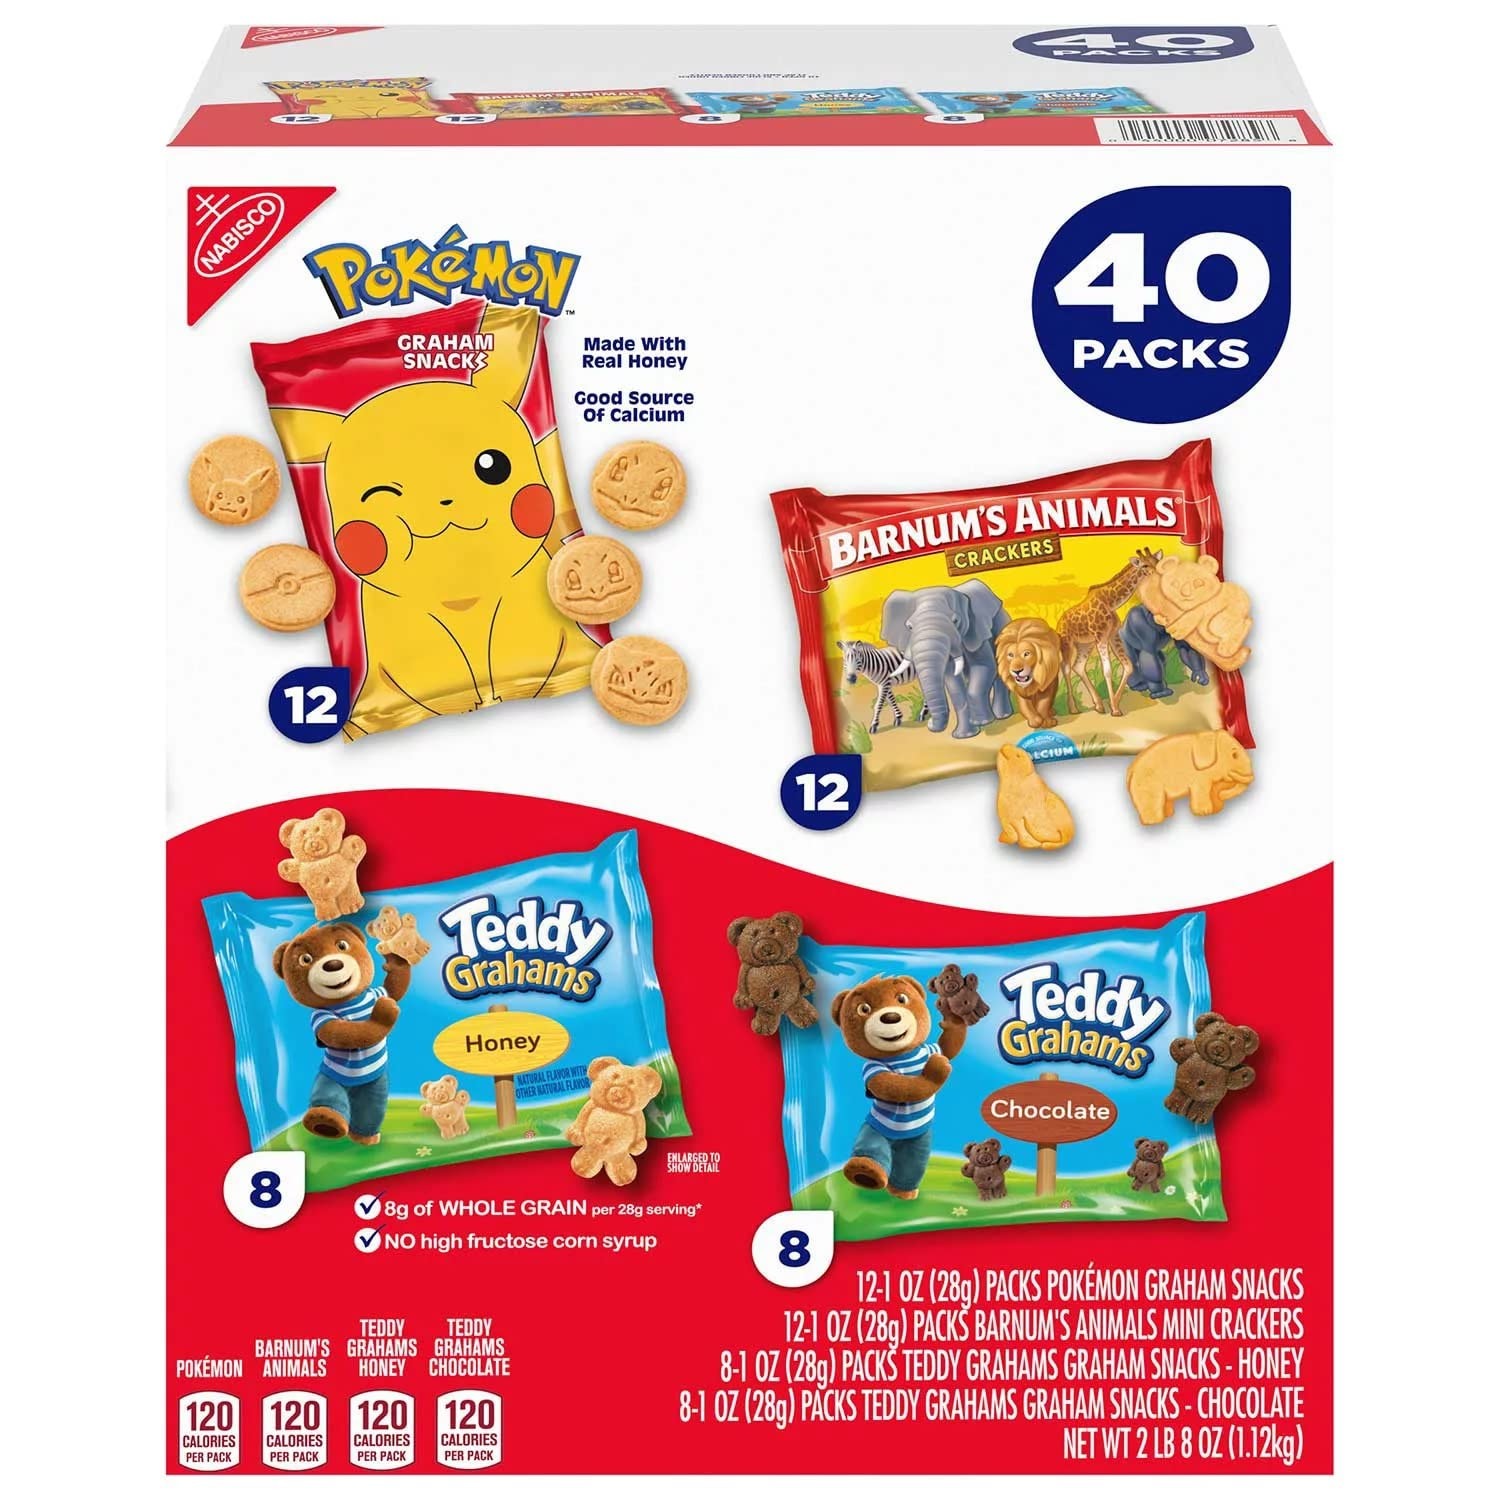
Item Name: Pokemon, Honey & Chocolate Teddy Grahams, Barnums Animal Crackers (40 Count)
Bullet Point 1: Variety pack with Pokemon Grahams, Barnum's Animal Crackers and Teddy Grahams
Bullet Point 2: Made with real honey
Bullet Point 3: Good source of calcium
Product Description: Nabisco Snacks Variety Pack offers an assortment of cookie snacks to keep everyone happy. The variety pack contains 12 snack packs of Pokemon Graham Snacks, 12 snack packs of Barnum's Animal Crackers, eight snack packs of Teddy Grahams Honey Graham Snacks and eight snack packs of Teddy Grahams Chocolate Graham Snacks. Your little Pokemon hunter will gobble down the Pokemon graham snacks, which are made with real honey and are a good source of calcium. The round Pokemon graham snacks feature themed imprints of fan-favorite characters for fun snacking and the animal shapes on the rest of the snack cookies offer just as much delight for kids of all ages. Classic Barnum's Animal Crackers feature fun animal shapes that make sweet snacks enjoyable. Grab a pack of Teddy Grahams Honey Graham snacks for eight grams of whole grains and no high fructose corn syrup. Chocolate Teddy Grahams round out the collection of mini cookies. Reach for a bag of crackers to snack on the go or as convenient lunch snacks. They also make an easy sweet treat for birthday parties. Forty snack packs make these graham snacks and animal crackers easy to serve with a seal that keeps them fresh.
Value: nan
Unit: None

Price: 12.75